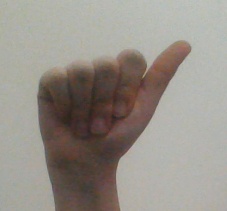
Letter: dhad